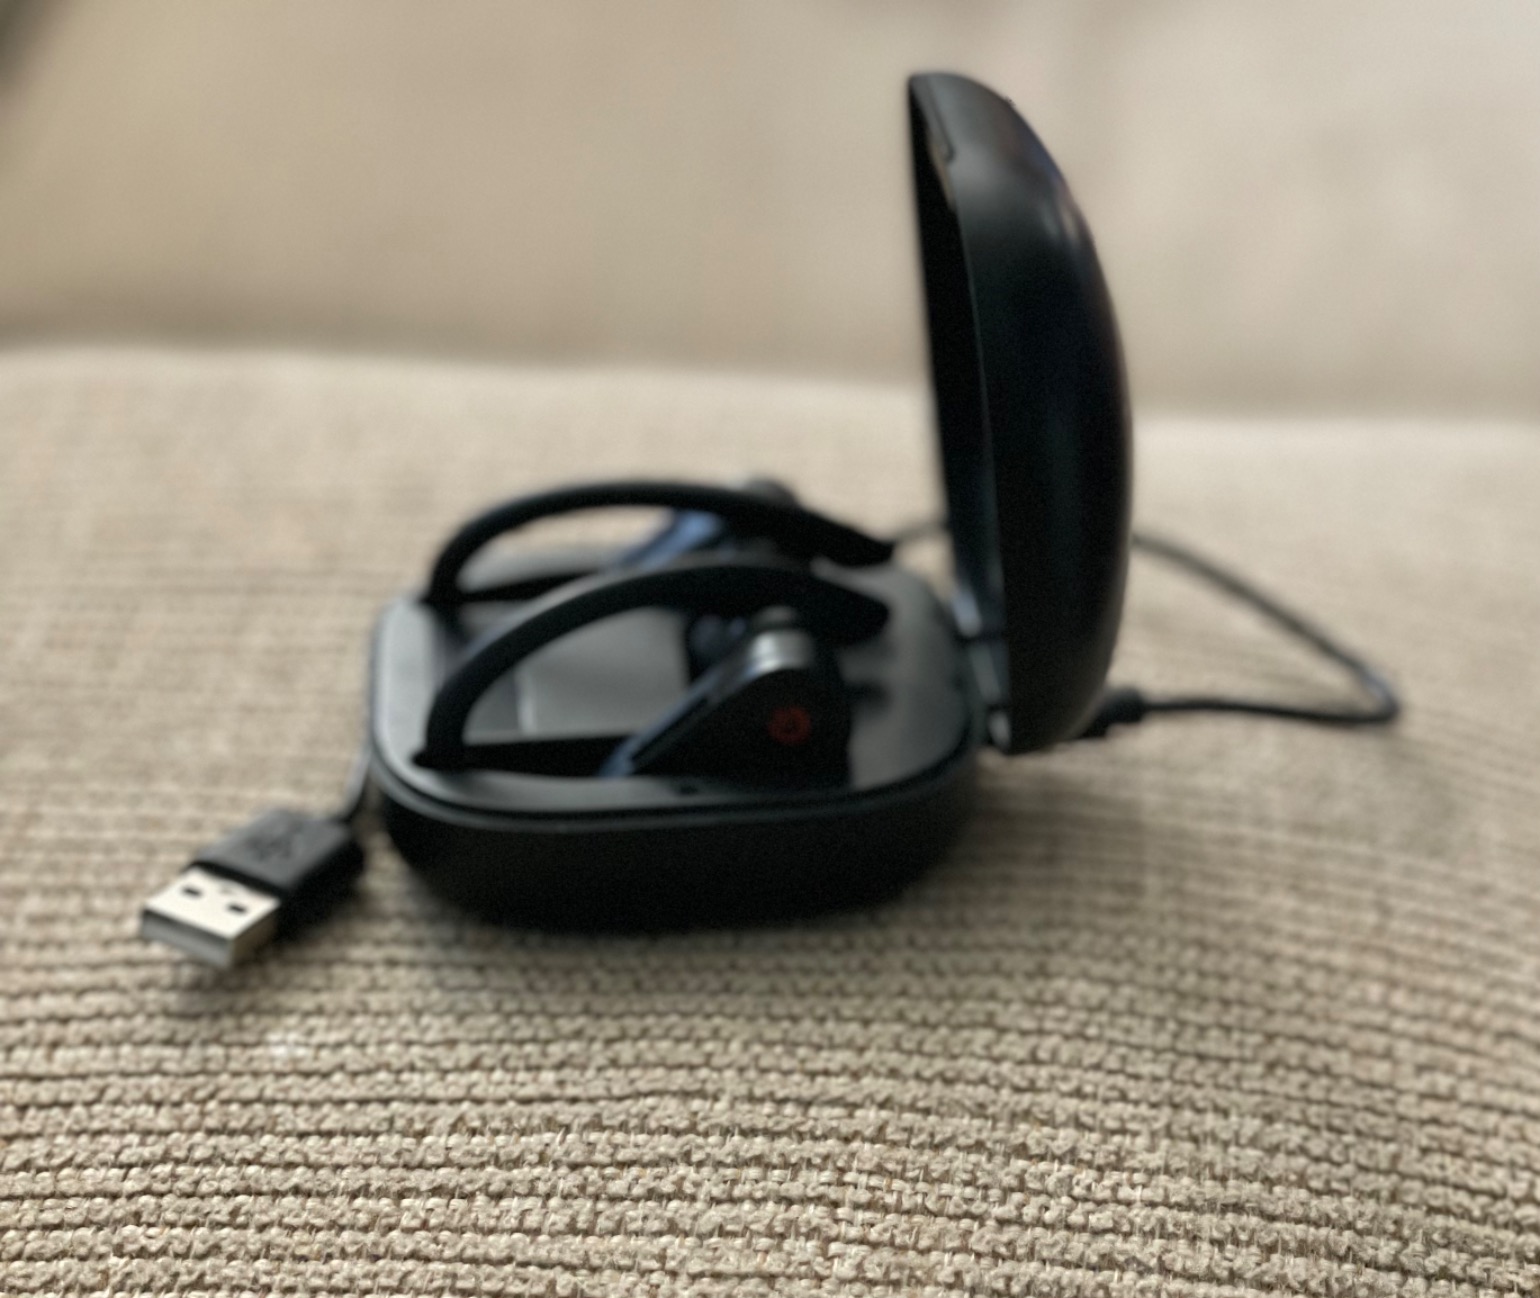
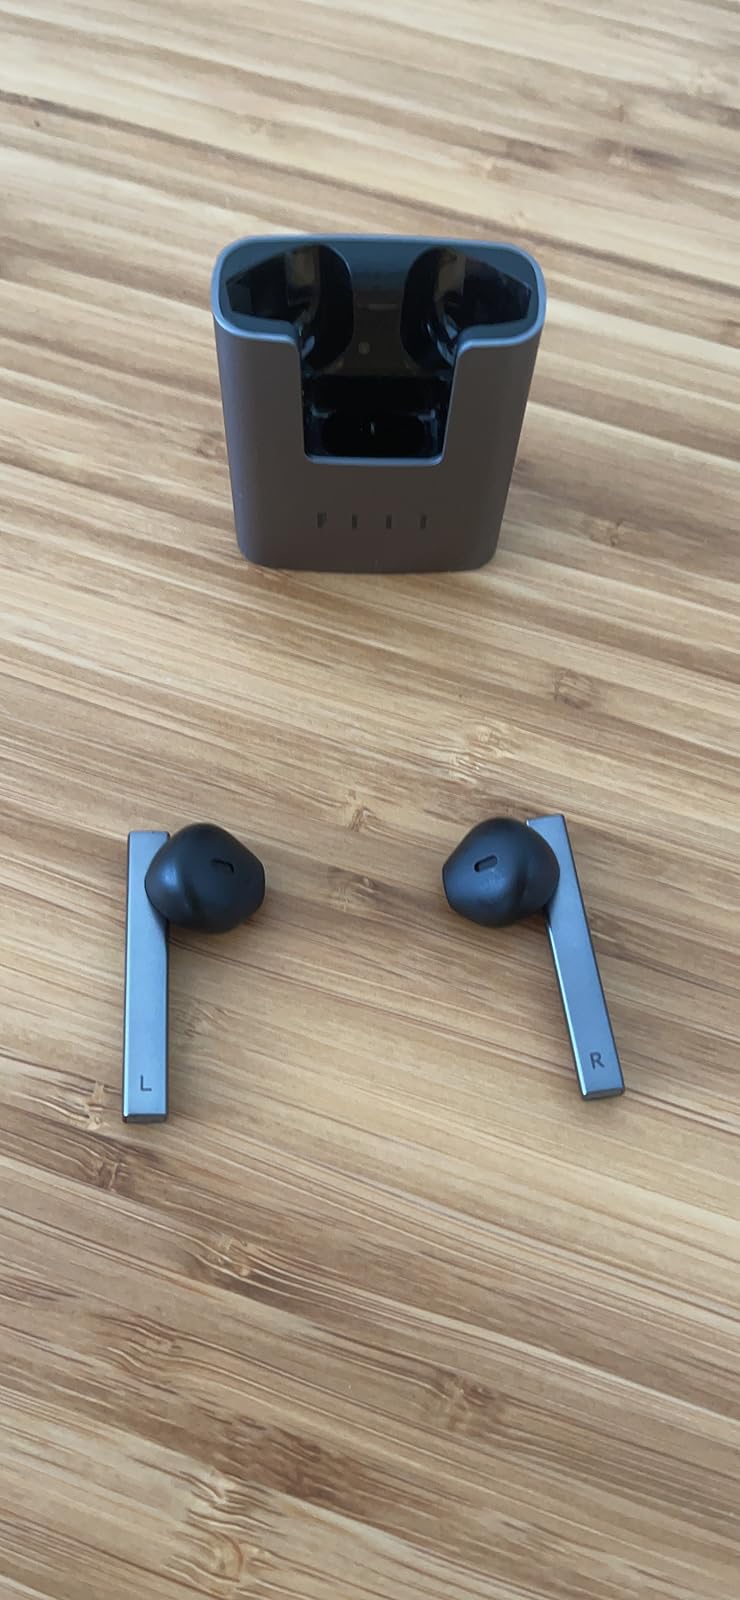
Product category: earbuds
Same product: no